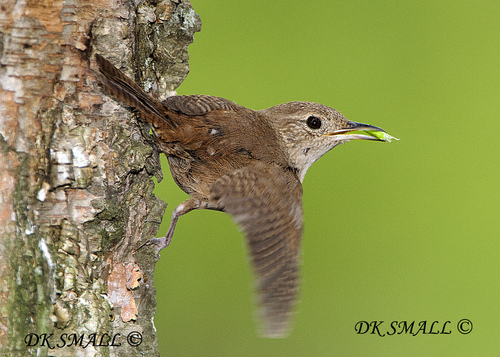
the bird has a black eyering as well as a long bill that is brown.
this is a small, brown bird with a long, thin bill. the head is slightly lighter than the rest of the body.
a small bird with with a brown crown and a pointy bill with a off white throat
this bird is brown in color with a curved beak, and brown eye rings.
bird with brown and black beak, black eye, and brown crown, nape, back, side, tarsus and feet
this bird has wings that are brown and has a large billthe color of the bird is tan, very small with black beady eyes and brown feathered tip of both tails and wings.
this bird has wings that are brown and has a long bill
this bird has wings that are brown and has black eyesa small brown bird with black eyes and a short pointed beak.
Species: House Wren